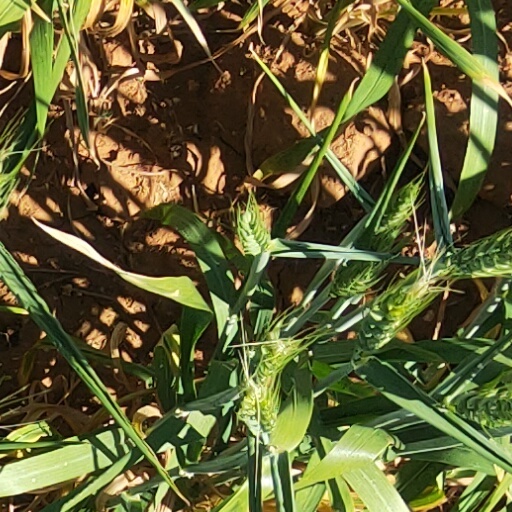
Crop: wheat